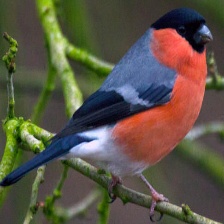
Species: EURASIAN BULLFINCH
Scientific name: PYRRHULA PYRRHULA